Otto of Greece

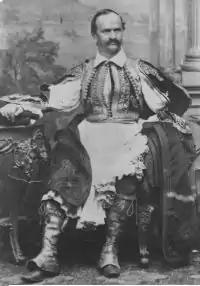
Otto in Bavaria, 1865

The "Great Idea" (Μεγάλη Ιδέα), the irredentist concept that expresses the goal of reviving the Byzantine Empire, led him to contemplate entering the Crimean War on the side of Russia against Turkey and its British and French allies in 1853; the enterprise was unsuccessful and resulted in renewed intervention by the two Great Powers and a second blockade of the Piraeus port, forcing Greece to neutrality.